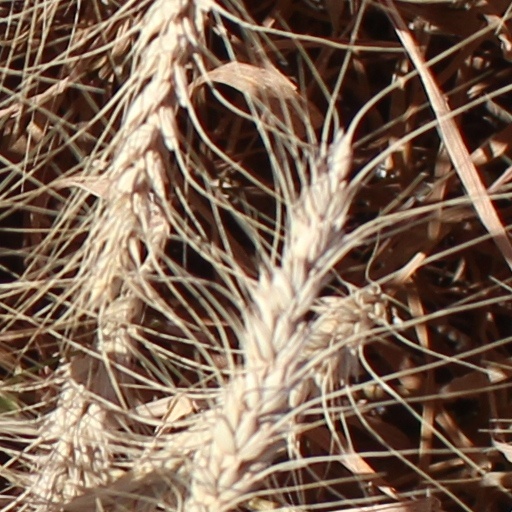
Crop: wheat